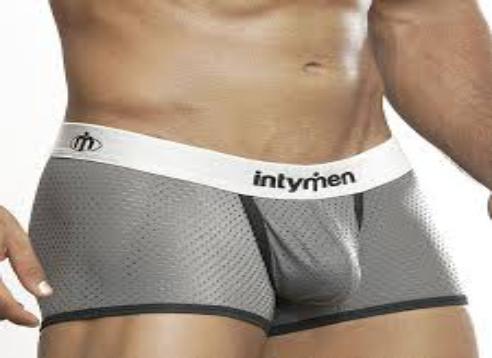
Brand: Intymen
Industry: Clothes